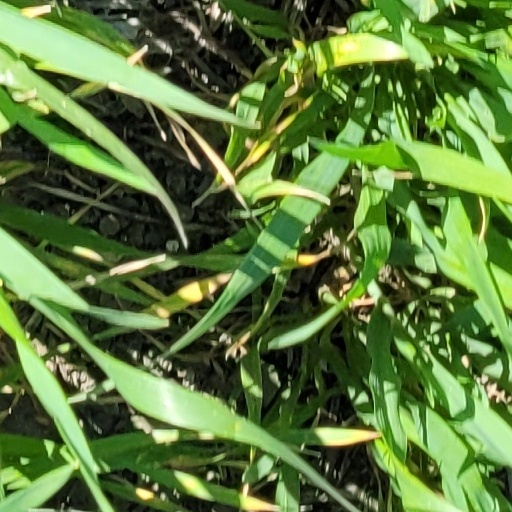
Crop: wheat